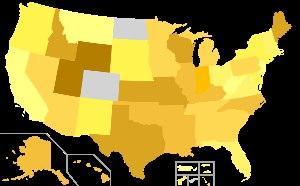
Rafael Edward Cruz dit Ted Cruz, né le 22 décembre 1970 à Calgary, est un homme politique américain, membre du Parti républicain. Il représente le Texas, depuis 2013, au Sénat des États-Unis.